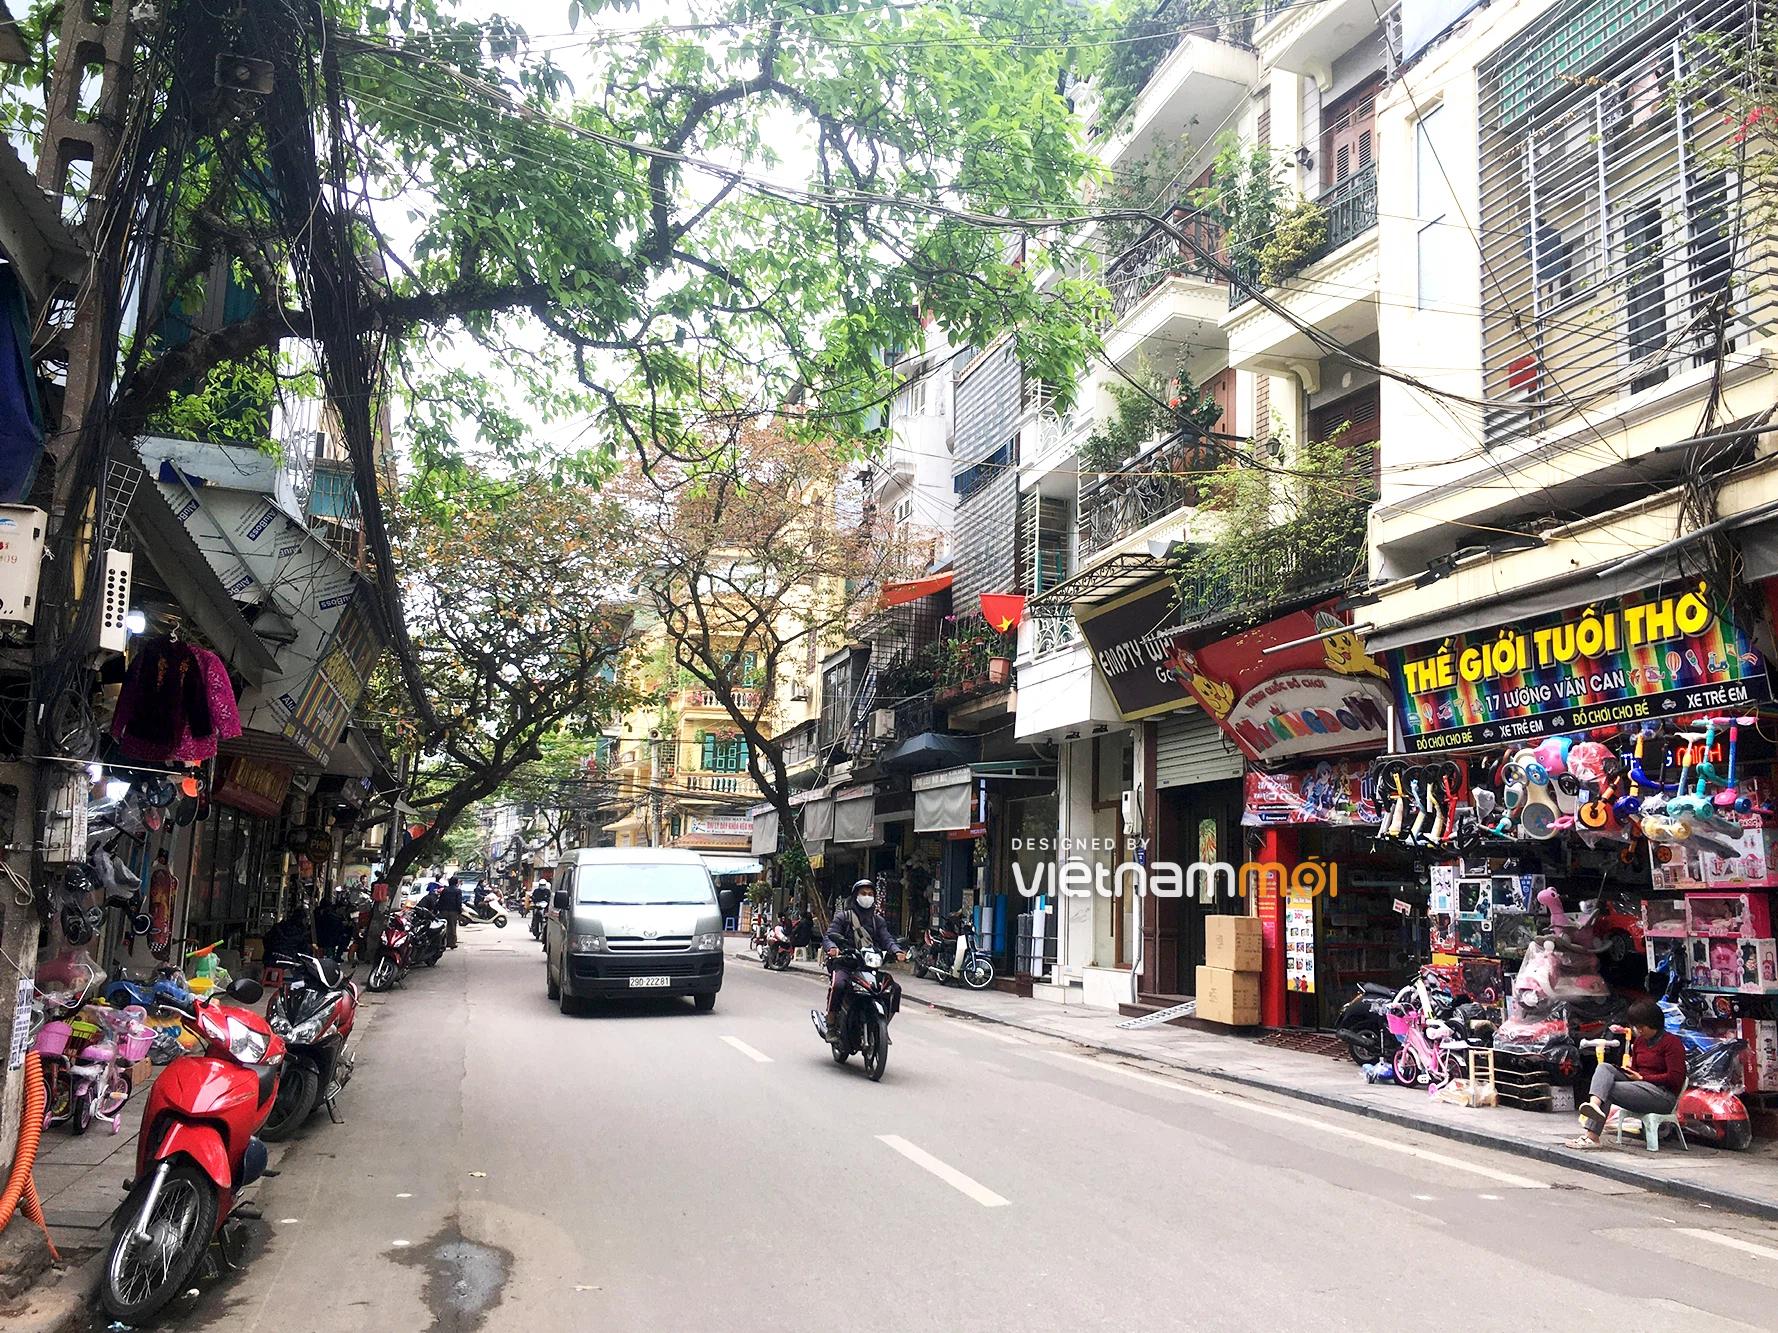
có một chiếc xe ô tô và một chiếc xe máy đang di chuyển gần nhau ở trên đường